Answer in natural language. How many Chairs are visible in the scene? Choose between the following options: 2, 0, 2, 3 or 4
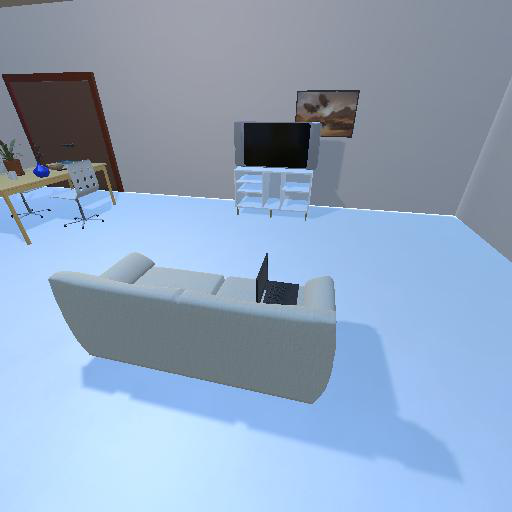
<answer>2</answer>